Feminist rhetoric

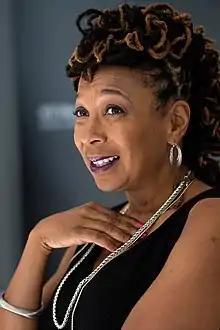

Angela Yvonne Davis (born January 26, 1944) is an American political activist, philosopher, academic, and author. As the head of the Communist Party USA in the 1960s, she rose to prominence as a radical and counterculture activist. Later, during the Civil Rights Movement, she joined the Black Panther Party. Prison abolition, feminism, and racial justice are Davis's primary focuses.